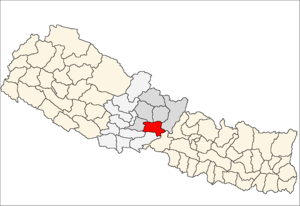
Tanahu District
Tanahu District i Gandaki Zone (grå) i Western Development Region (grå + lysegrå)
Tanahu District er et af Nepals 75 administrative og politiske regioner, betegnet distrikter. Tanahu er et distrikt i bakkeområdet Middle Hills, som ligger i Gandaki Zone i Western Development Region.